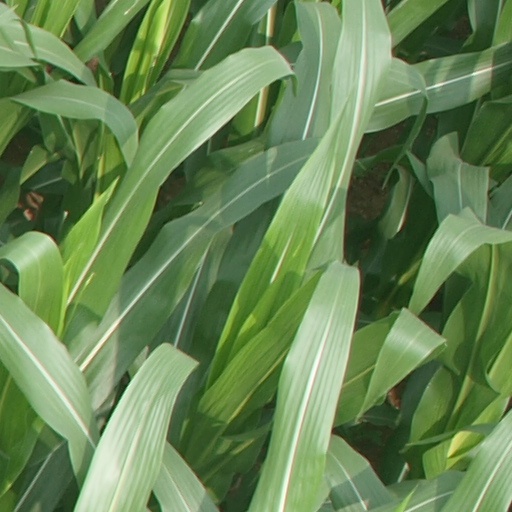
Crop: maize; corn